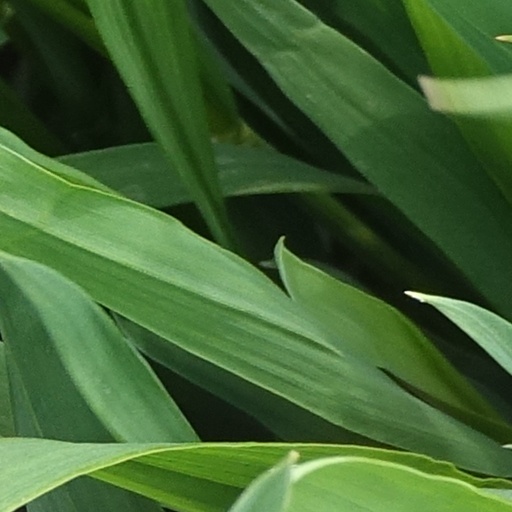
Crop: wheat